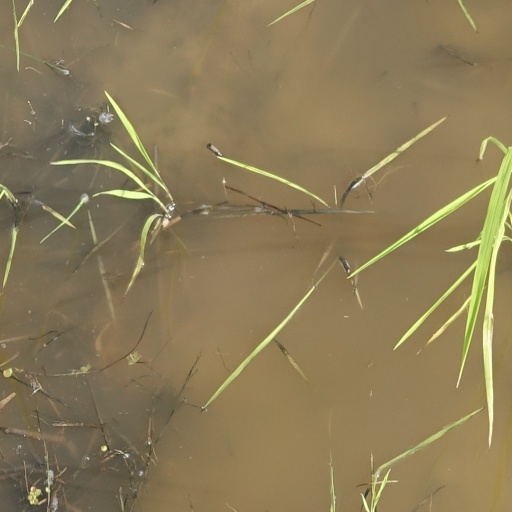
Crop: rice